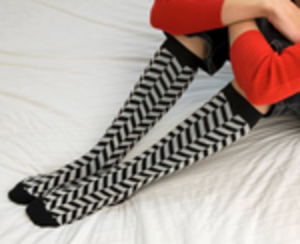
Chaussettes femme
Labonal est une société française de fabrication et commercialisation de chaussettes et collants créée en 1924 par Salomon Lipovsky à Dambach-la-Ville.